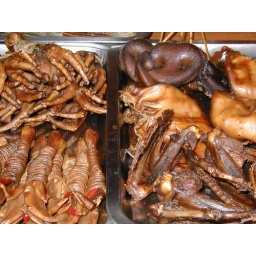
Street food in China... pig snoots, duck and chicken feet